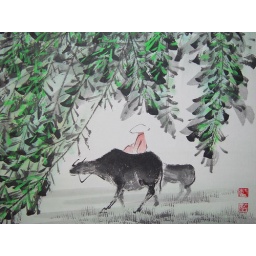
s28: The water buffalos also need to come under the shade of tree for avoiding the ultraviolet rays